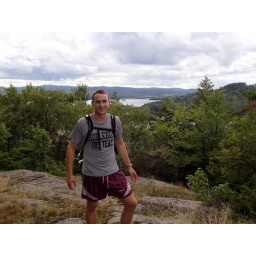
savage atop grass mountain, with lows lake in background and grassy pond behind trees at right